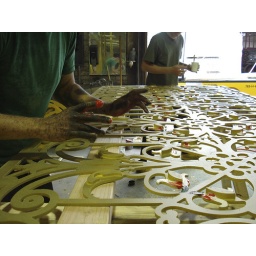
kelly is putting down base colours on the ceiling panels. kristopher perry is in the back ground